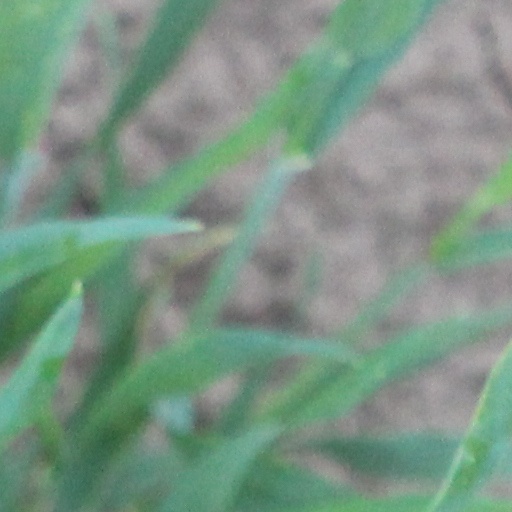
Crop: wheat